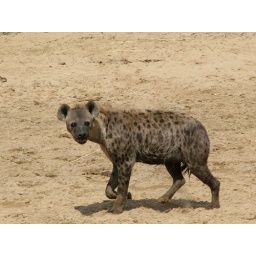
This Hyena was in a river bed following a large pack of African wild dogs...very closely.